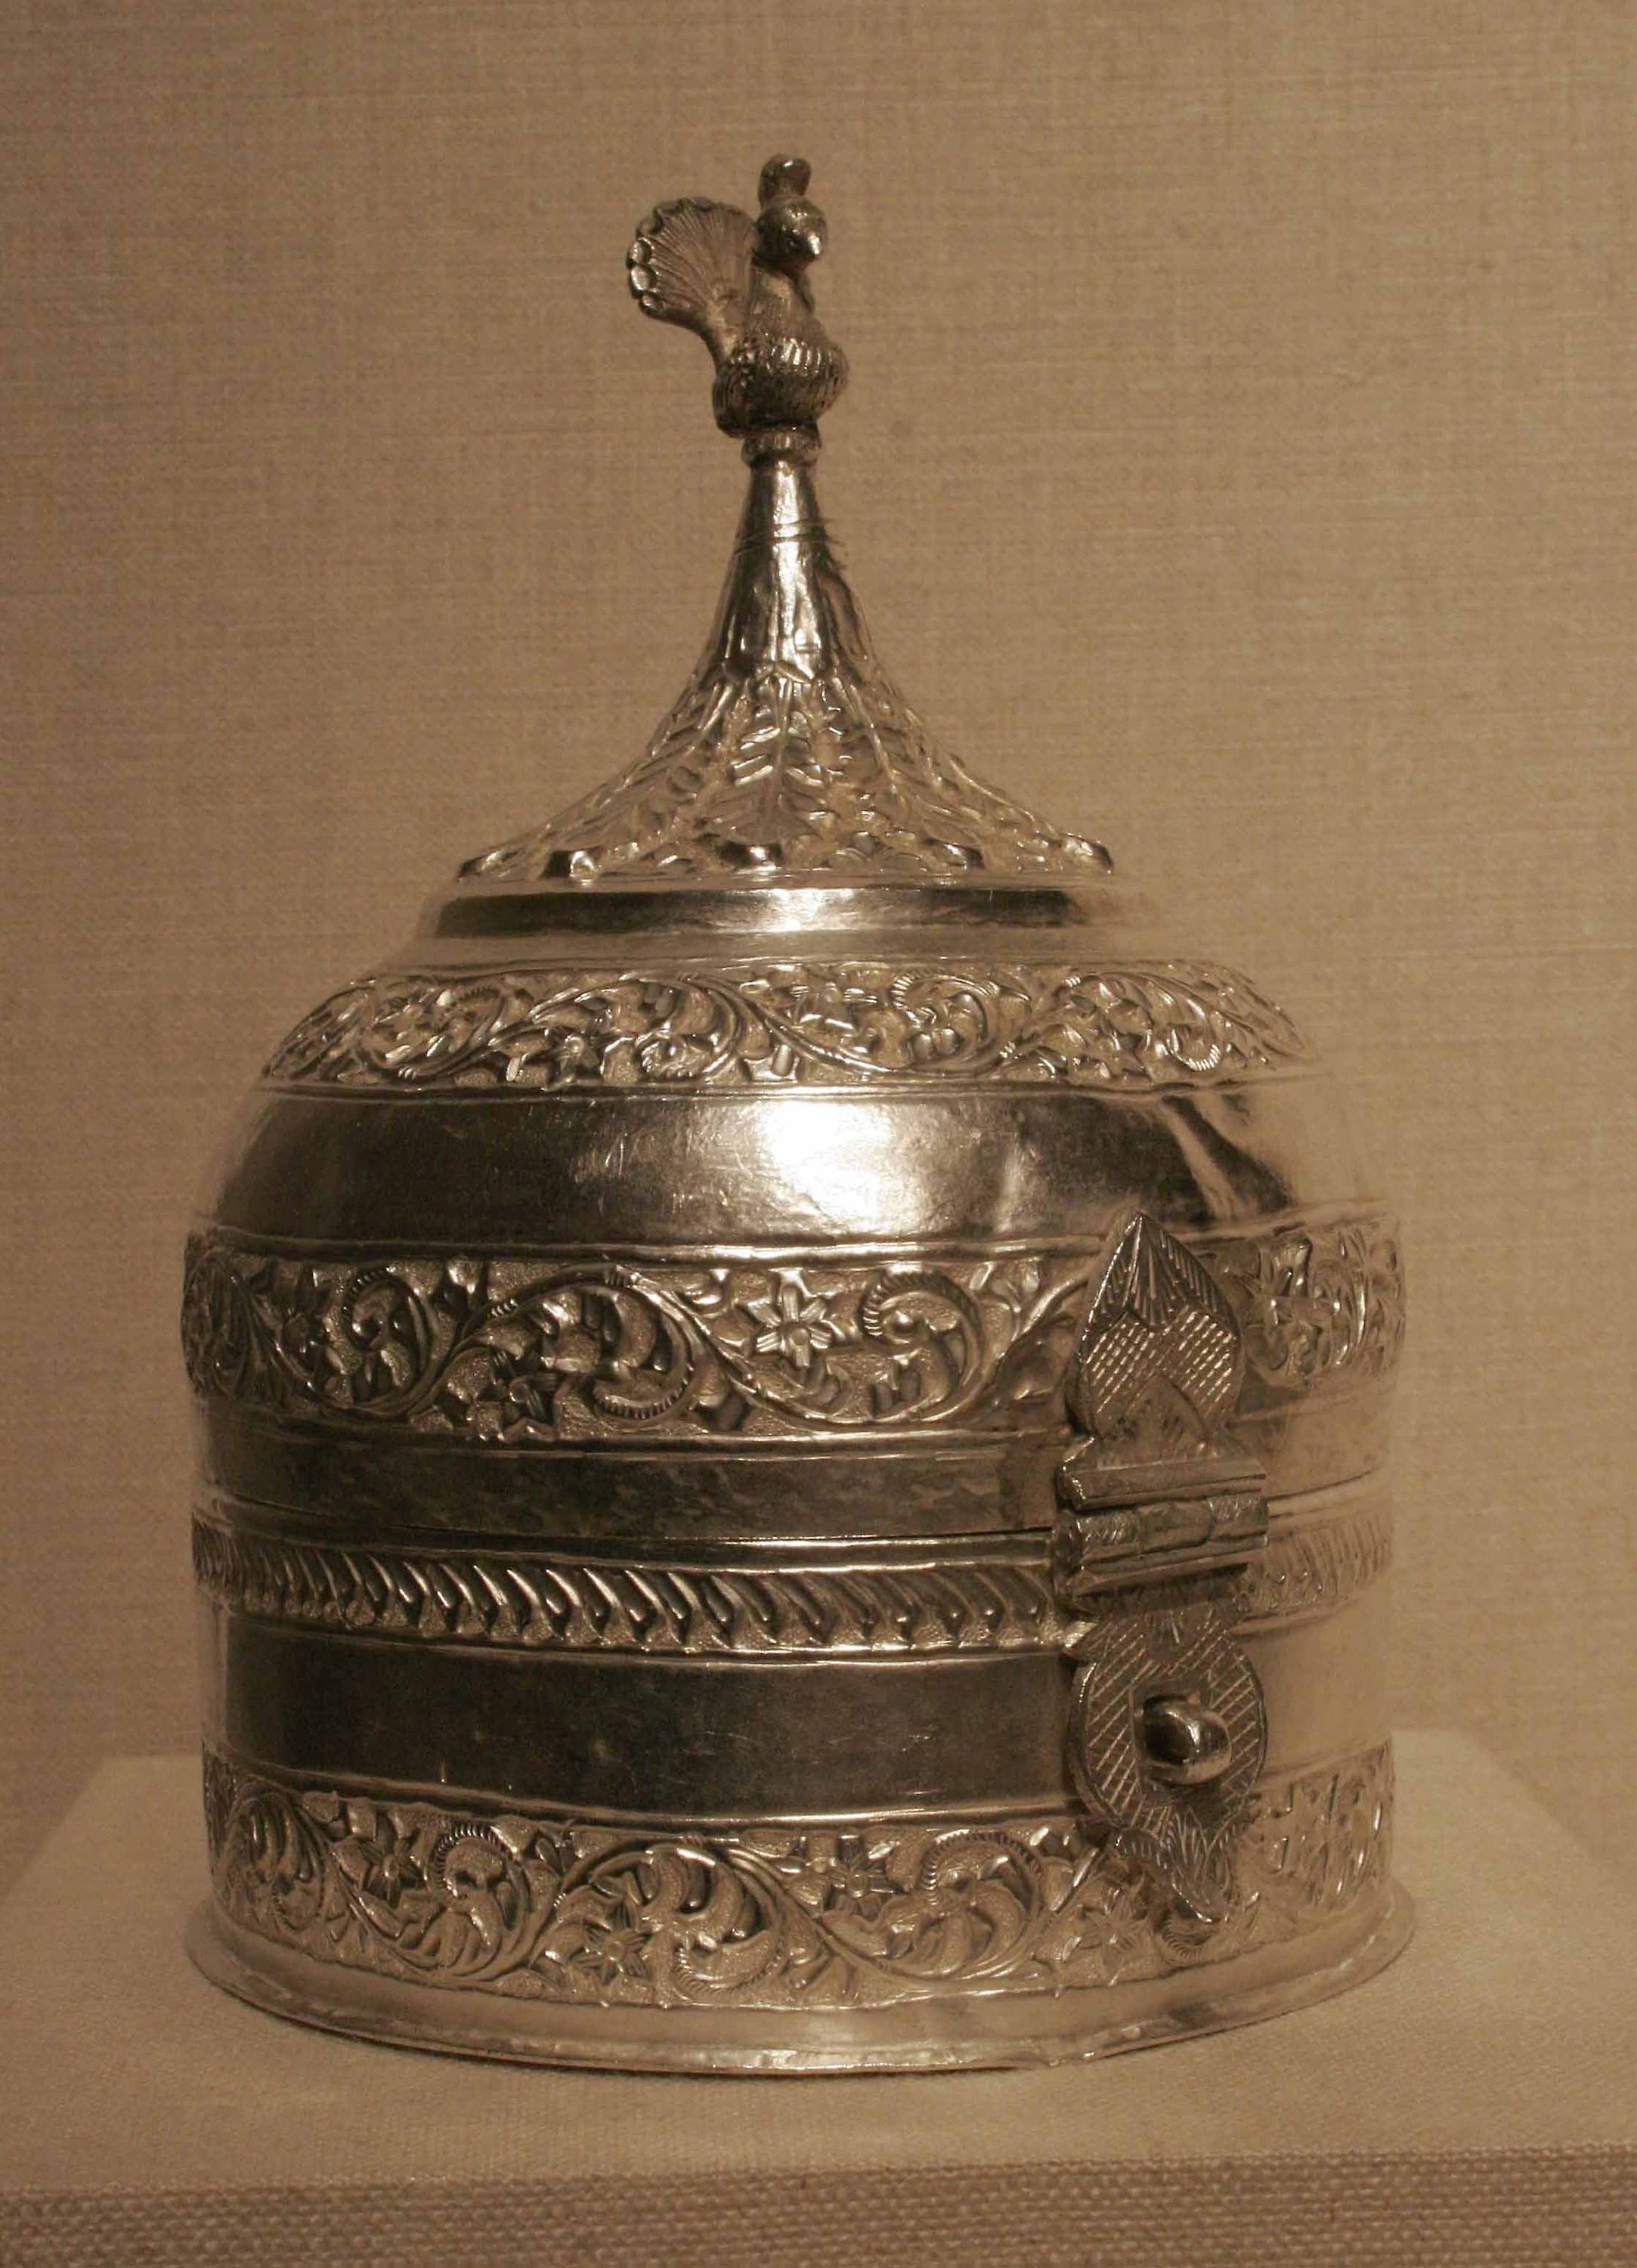
ghanta, artifact, bell, brass, church bell, metal, antique